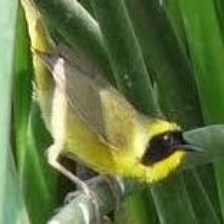
Species: ALTAMIRA YELLOWTHROAT
Scientific name: GEOTHLYPIS FLAVOVELATA